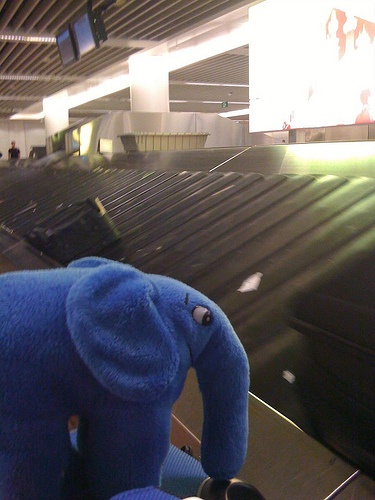
An elephant plush toy is near the baggage claim.
A stuffed blue elephant is on a luggage device.
Small blue stuffed elephant sitting on a luggage belt.
A stuffed elephant sits near an airport luggage conveyor belt.
A blue toy stuffed elephant sitting in front of a conveyor.